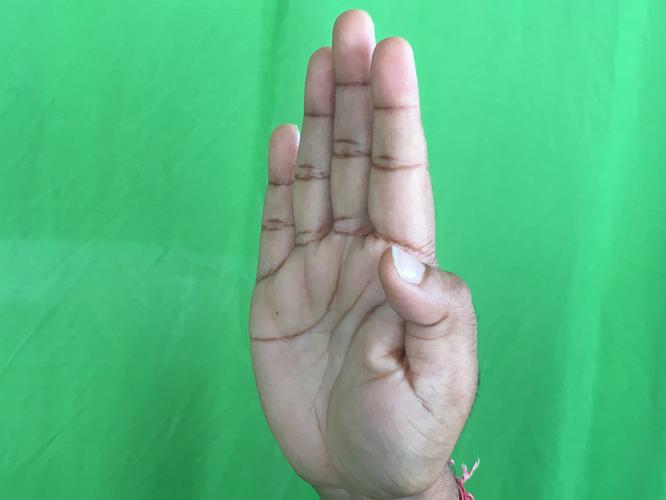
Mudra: Pathaka
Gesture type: single_hand